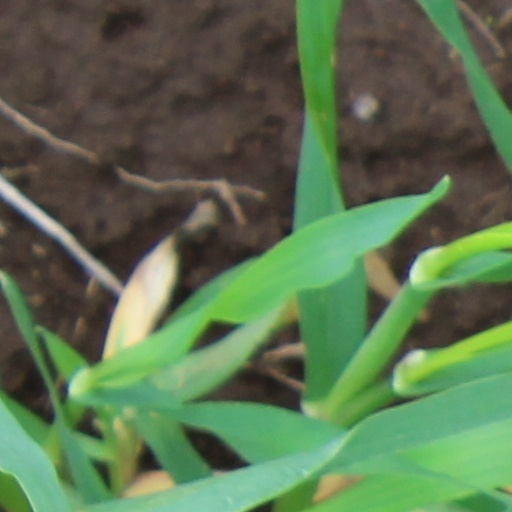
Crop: wheat